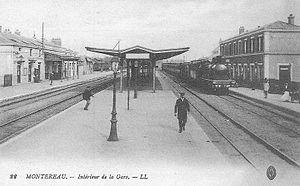
La gare de Montereau est une gare ferroviaire française de la ligne de Paris-Lyon à Marseille-Saint-Charles, située sur le territoire de la commune de Montereau-Fault-Yonne, couramment appelée Montereau, dans le département de Seine-et-Marne en région Île-de-France.